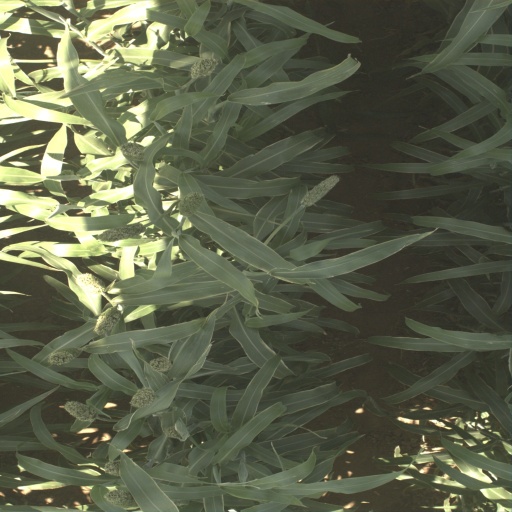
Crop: sorghum